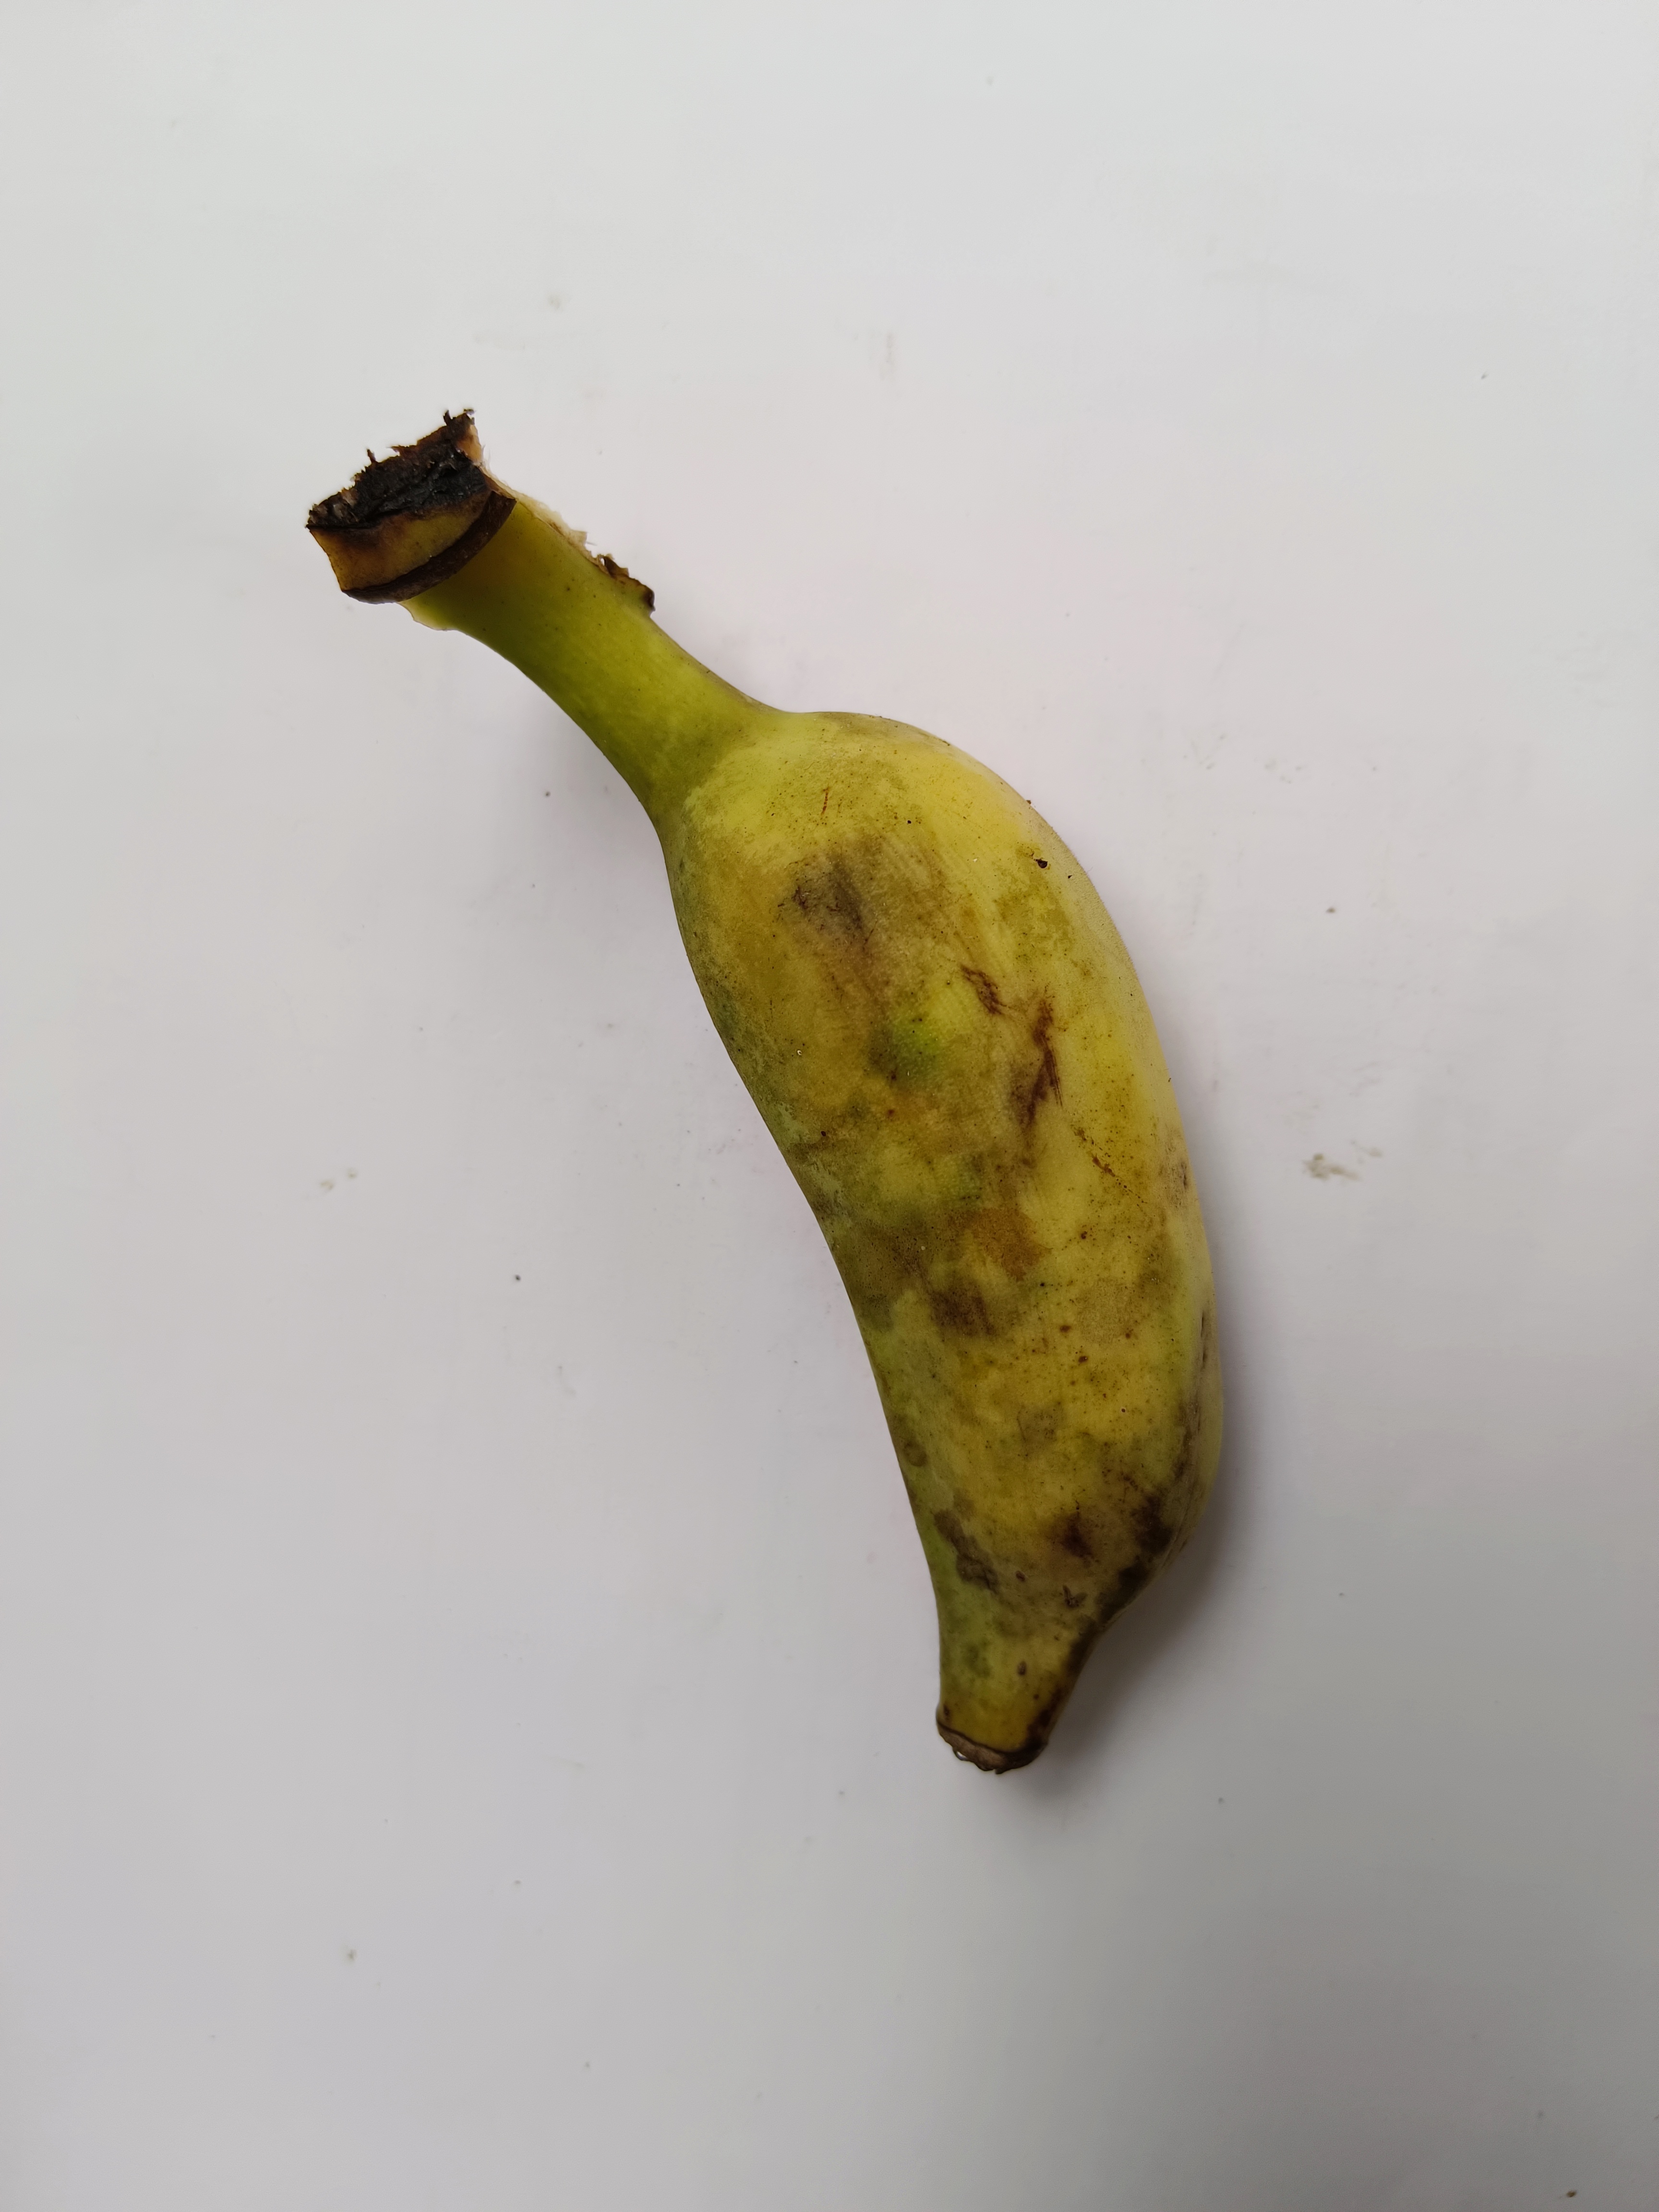
Banana variety: Deshi